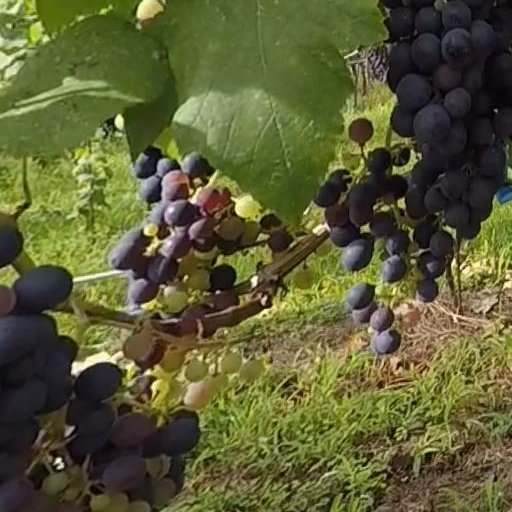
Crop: grape